Illicium verum

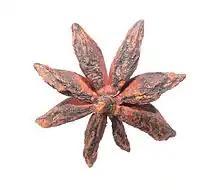
Reverse side of fruit

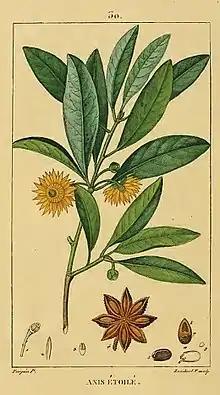
Plate from François-Pierre Chaumeton's 1833 "Flore Medicale"

Star anise contains anethole, the same compound that gives anise, an unrelated plant, its flavor. Star anise has come into use in the West as a less expensive substitute for anise in baking, as well as in liquor production, most distinctively in the production of the liqueur Galliano. Star anise enhances the flavor of meat.